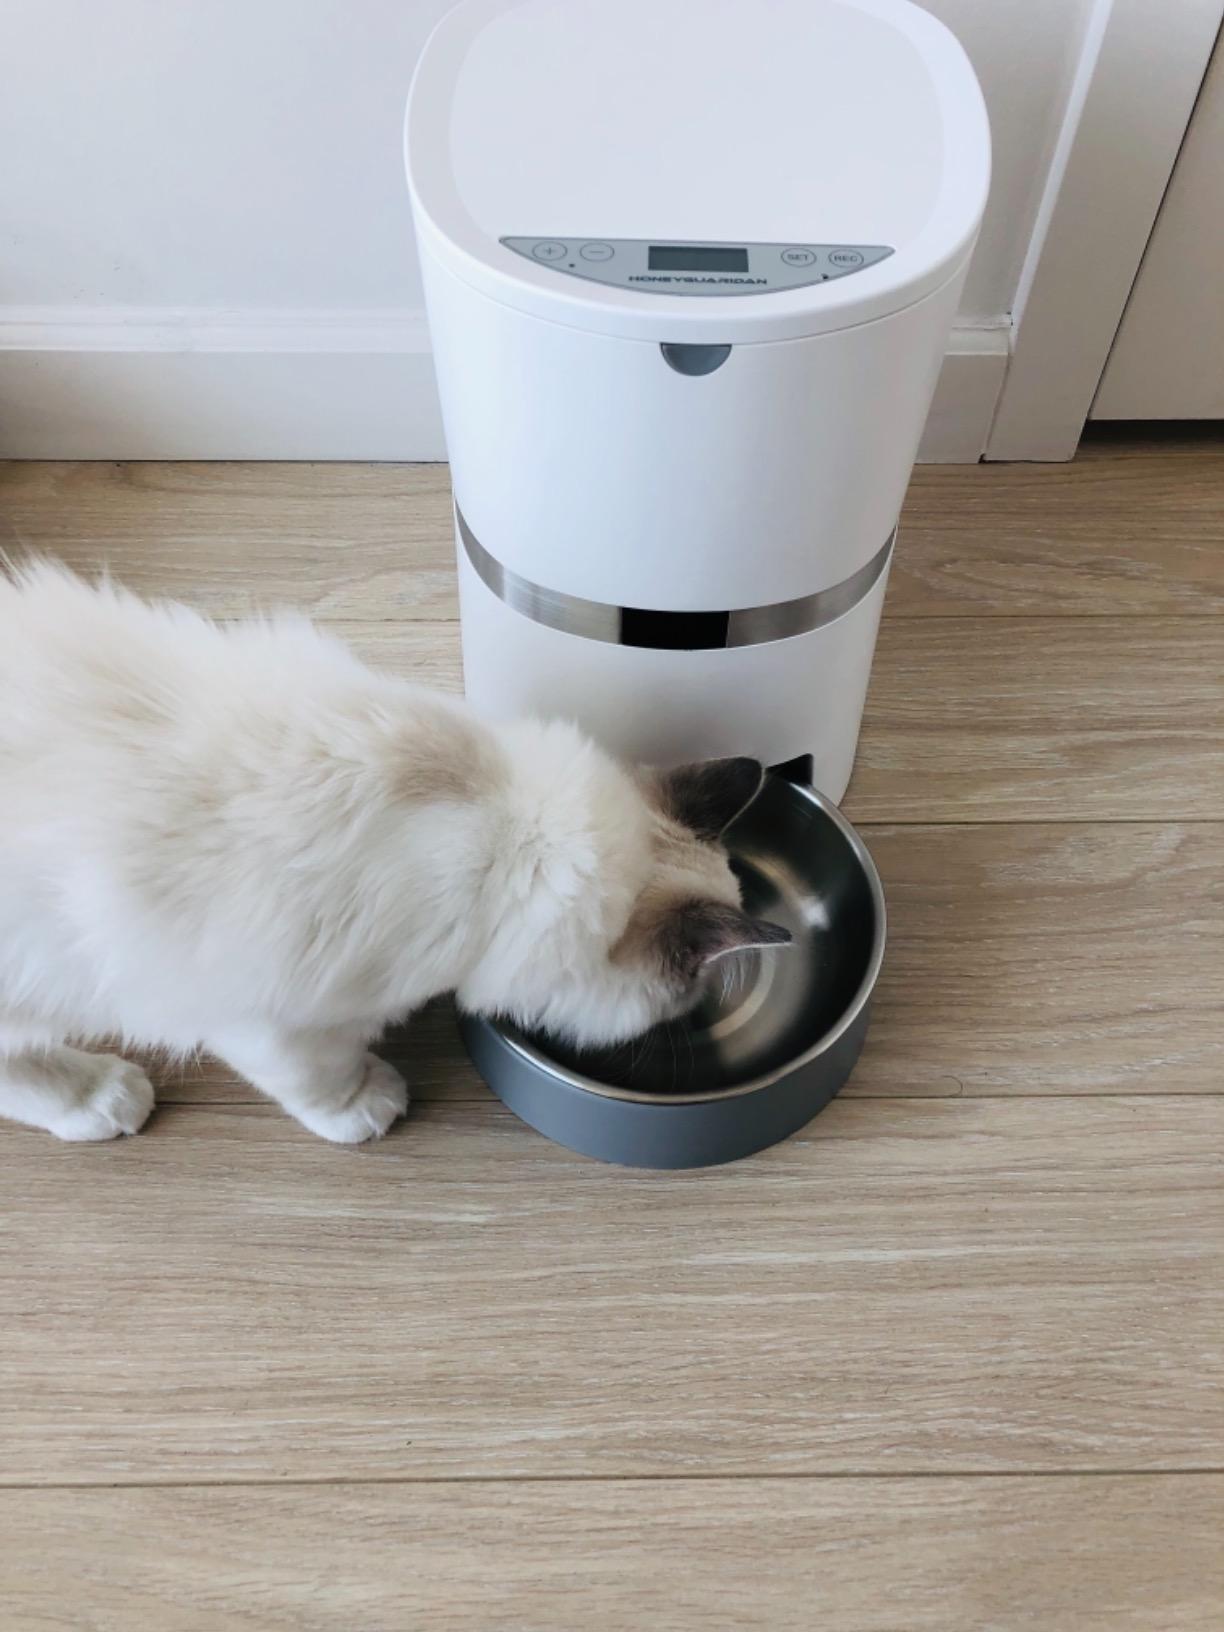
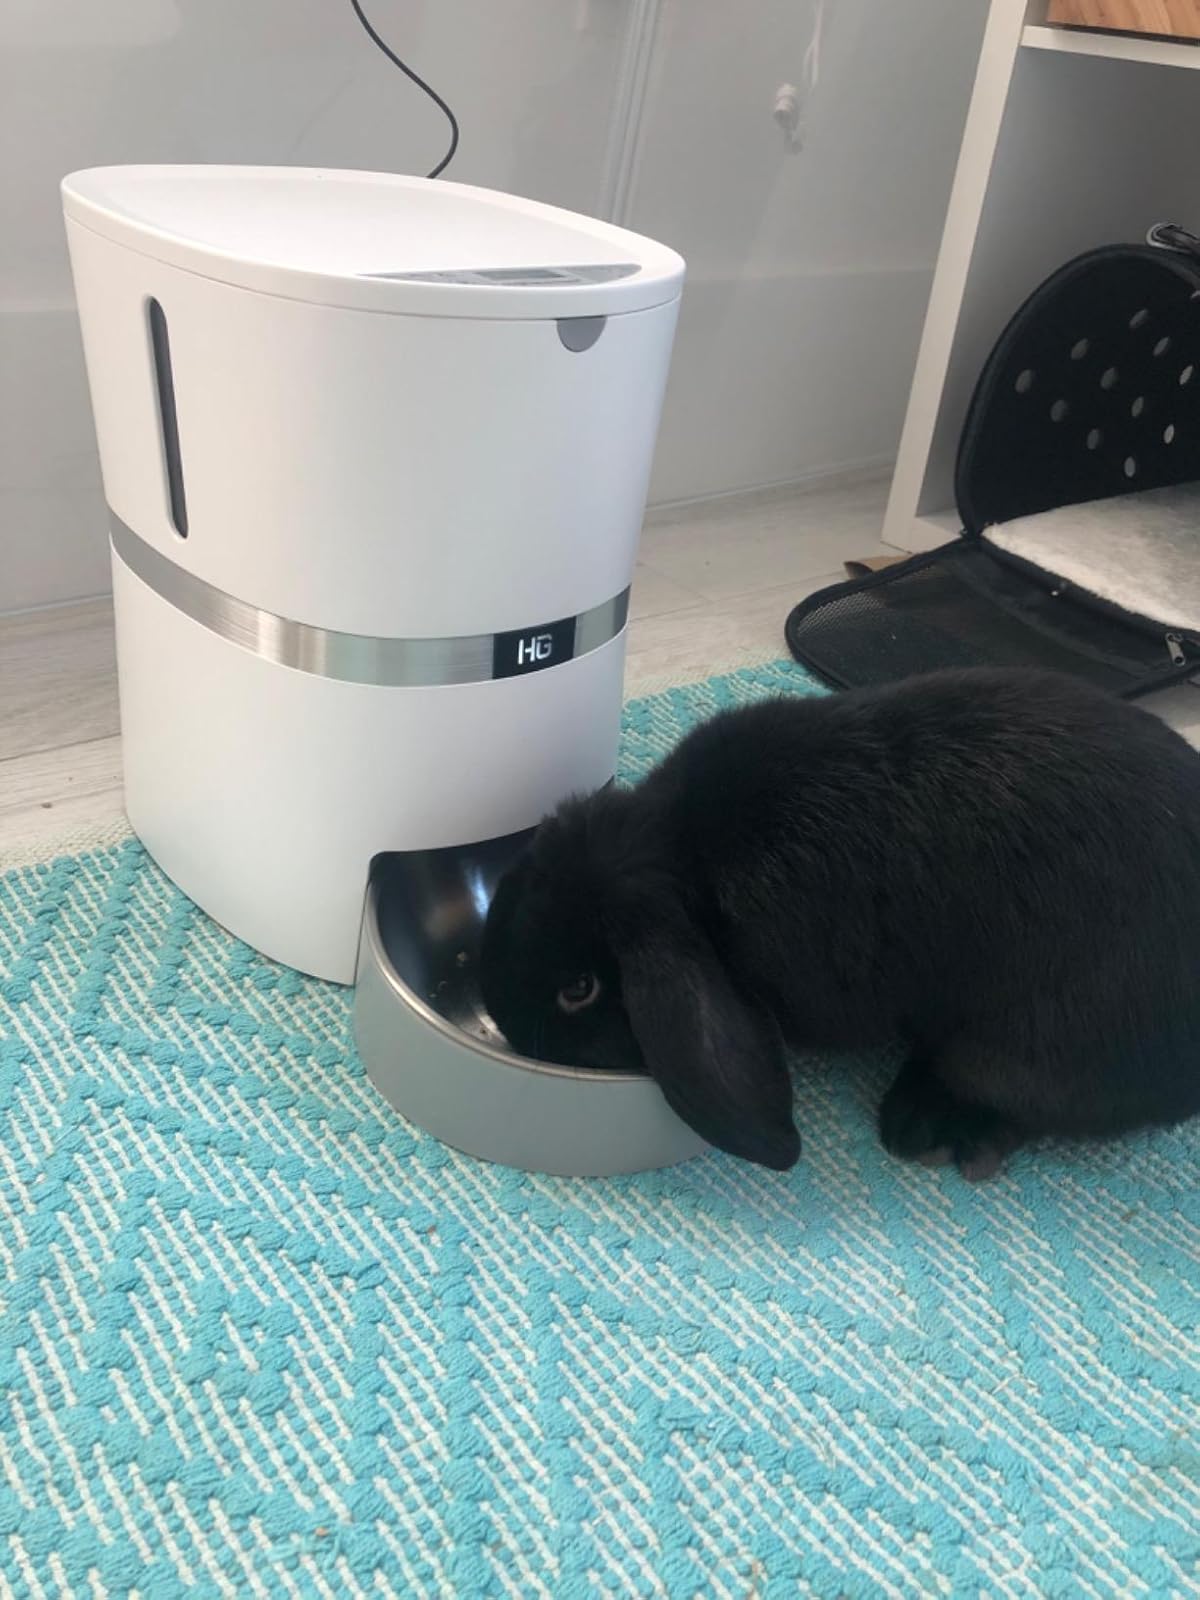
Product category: items_feeder
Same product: yes